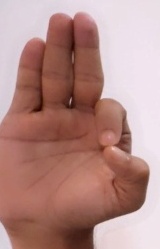
ASL sign: F